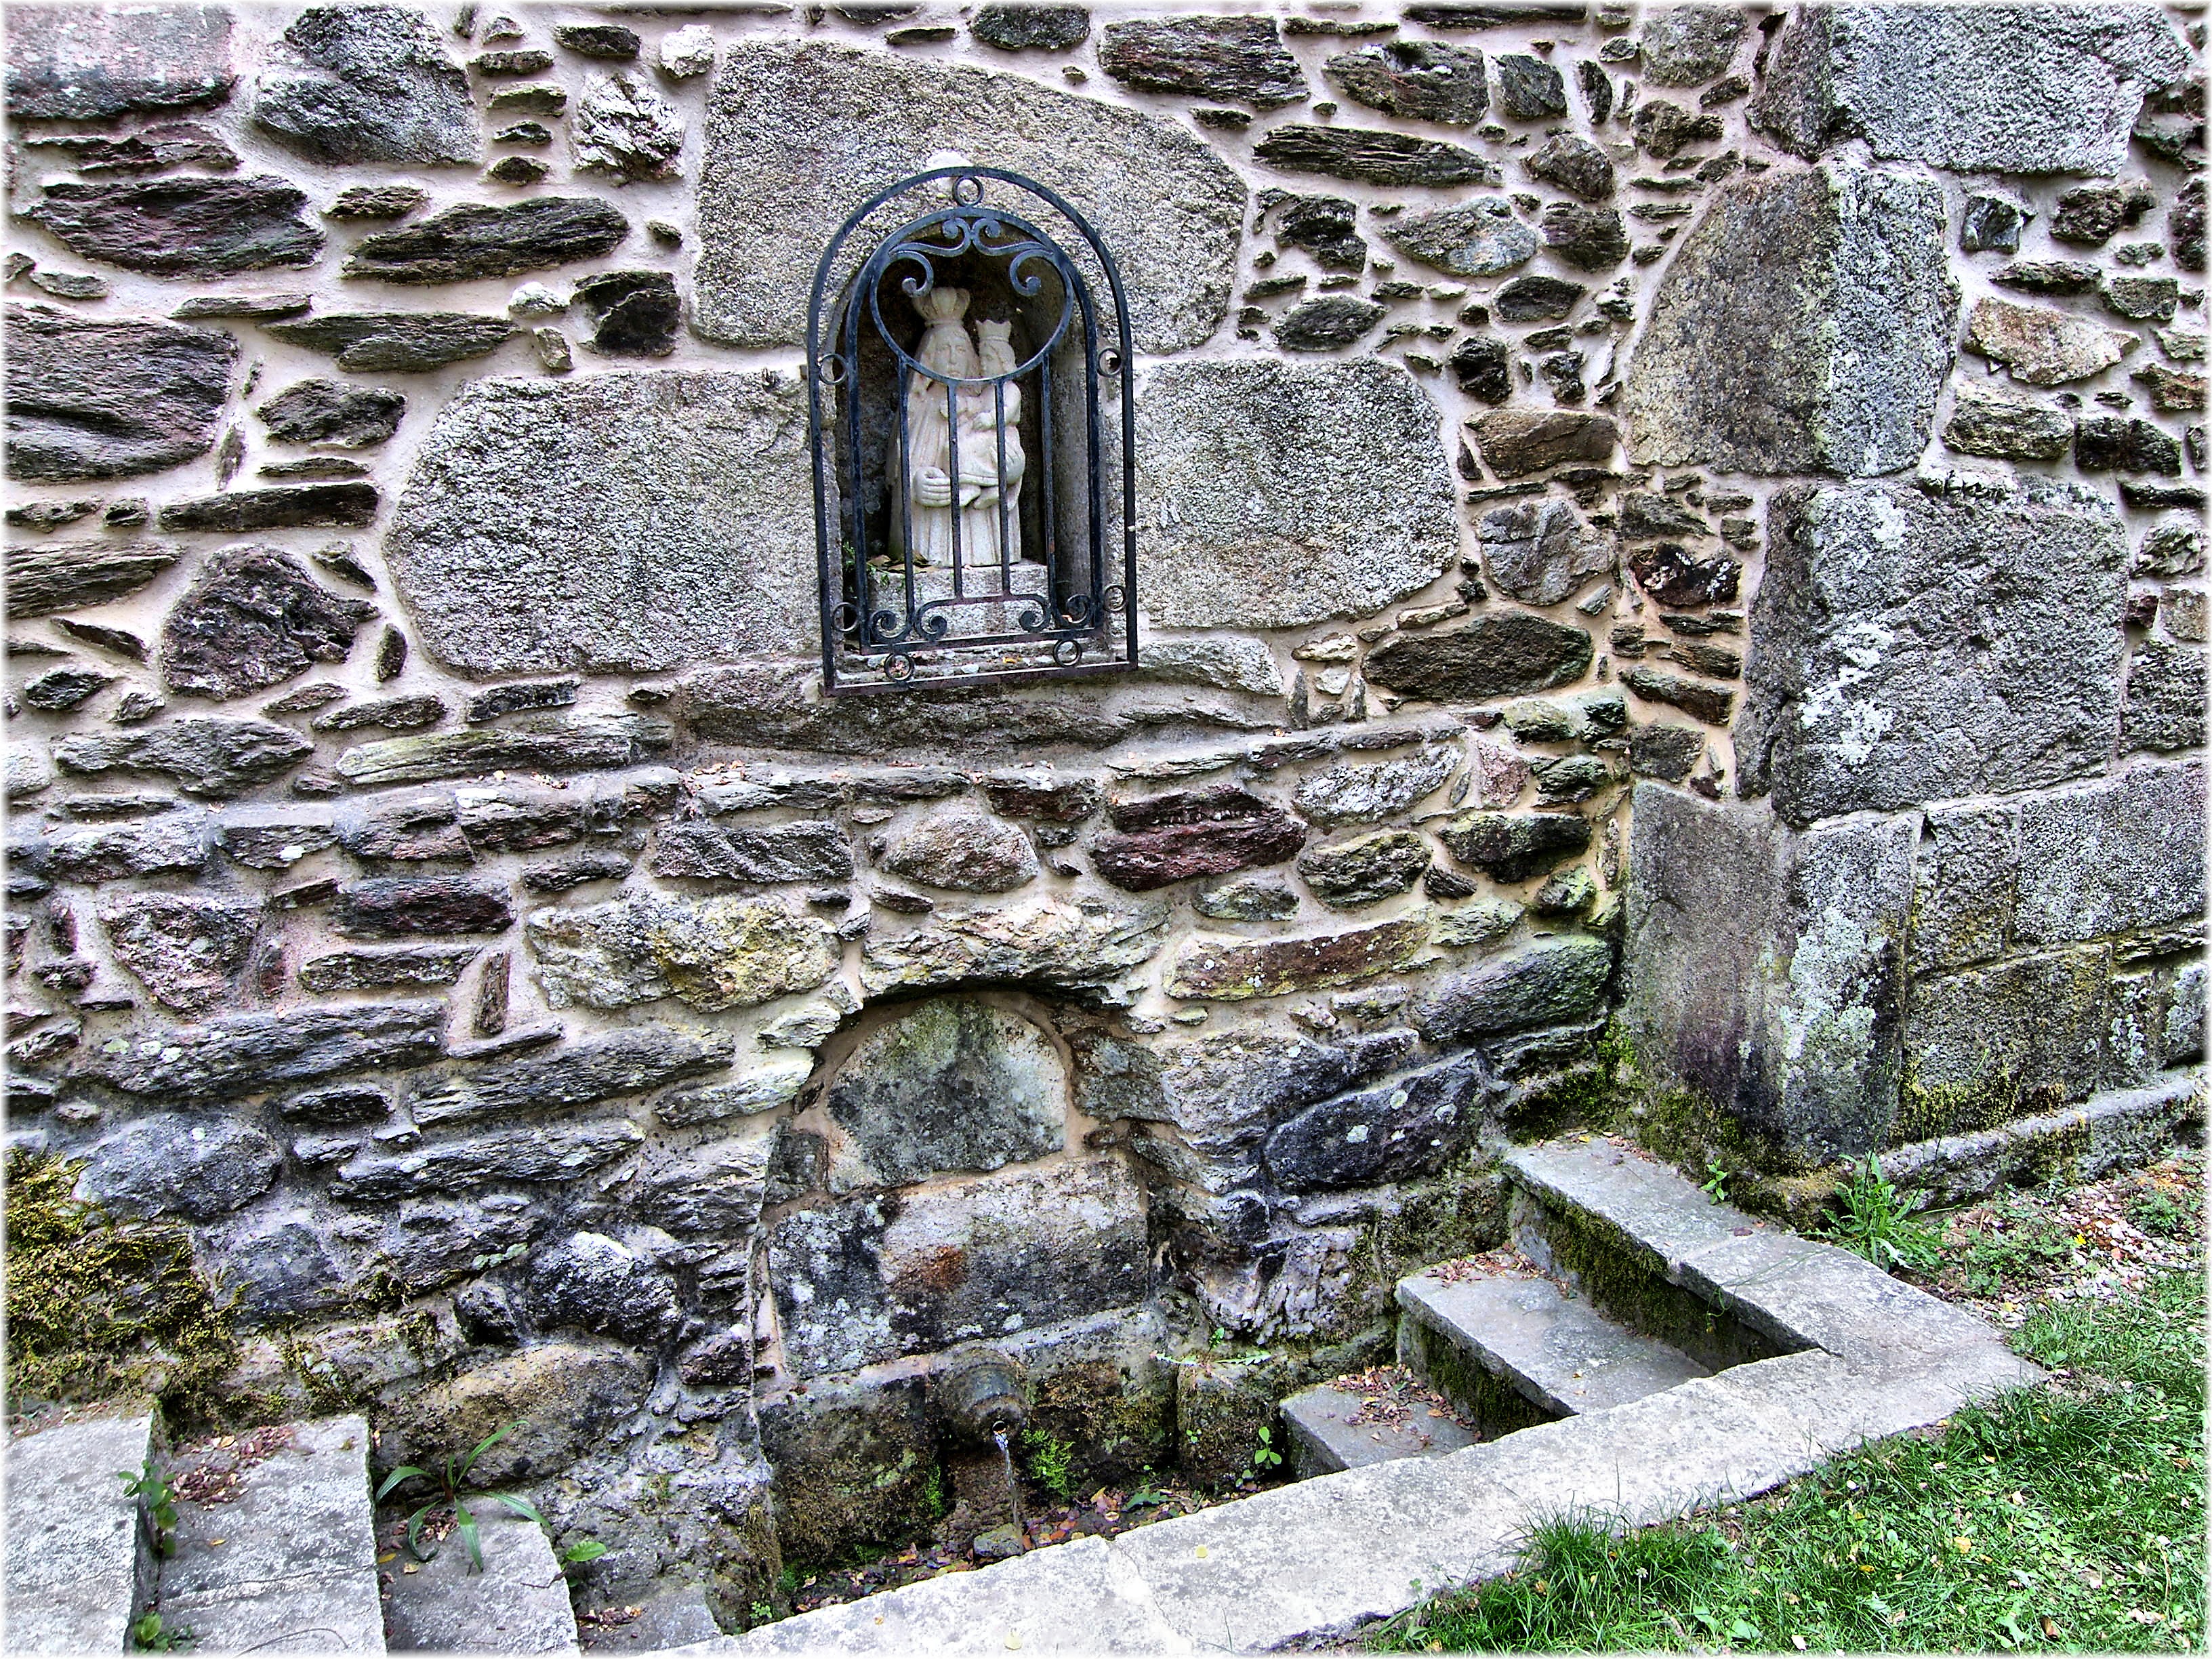
rock, building, wall, monument, europe, chapel, stone wall, place of worship, grave, spain, temple, ruins, monastery, europa, fuente, galicia, piedra, history, pedra, espana, galiza, iglesias, igrexas, fonte, santuarios, tradicional, galega, provinciacoru a, archaeological site, ancient history, maya civilization